Mati Sirkel

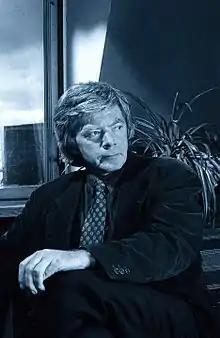
Mati Sirkel

He was born in Paide. In 1972 he graduated from Tartu State University with degrees in literary theory and German philology. From 1972 until 1975, he worked as a junior researcher at the Institute of Language and Literature. Beginning in 1975, he worked for a year at the Estonian Literary Museum. From 1976 until 1979, he worked at the publishing house Perioodika. Since 1982 he is a professional translator. In 1989, he joined the Estonian Writers' Union, in 1990, he became the secretary of the union, and from 1995 until 2004, the chairman of the board.